Torremenga

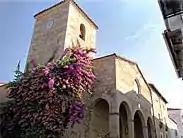
The Torremenga Church

Torremenga is a municipality located in the province of Cáceres, in the autonomous community of Extremadura, Spain. It had a population of 603 inhabitants in 12 km. There are some Roman and Prehistoric remains and some typical porches with granite pillars. There is a Visigothic castle and a 17th-century church.